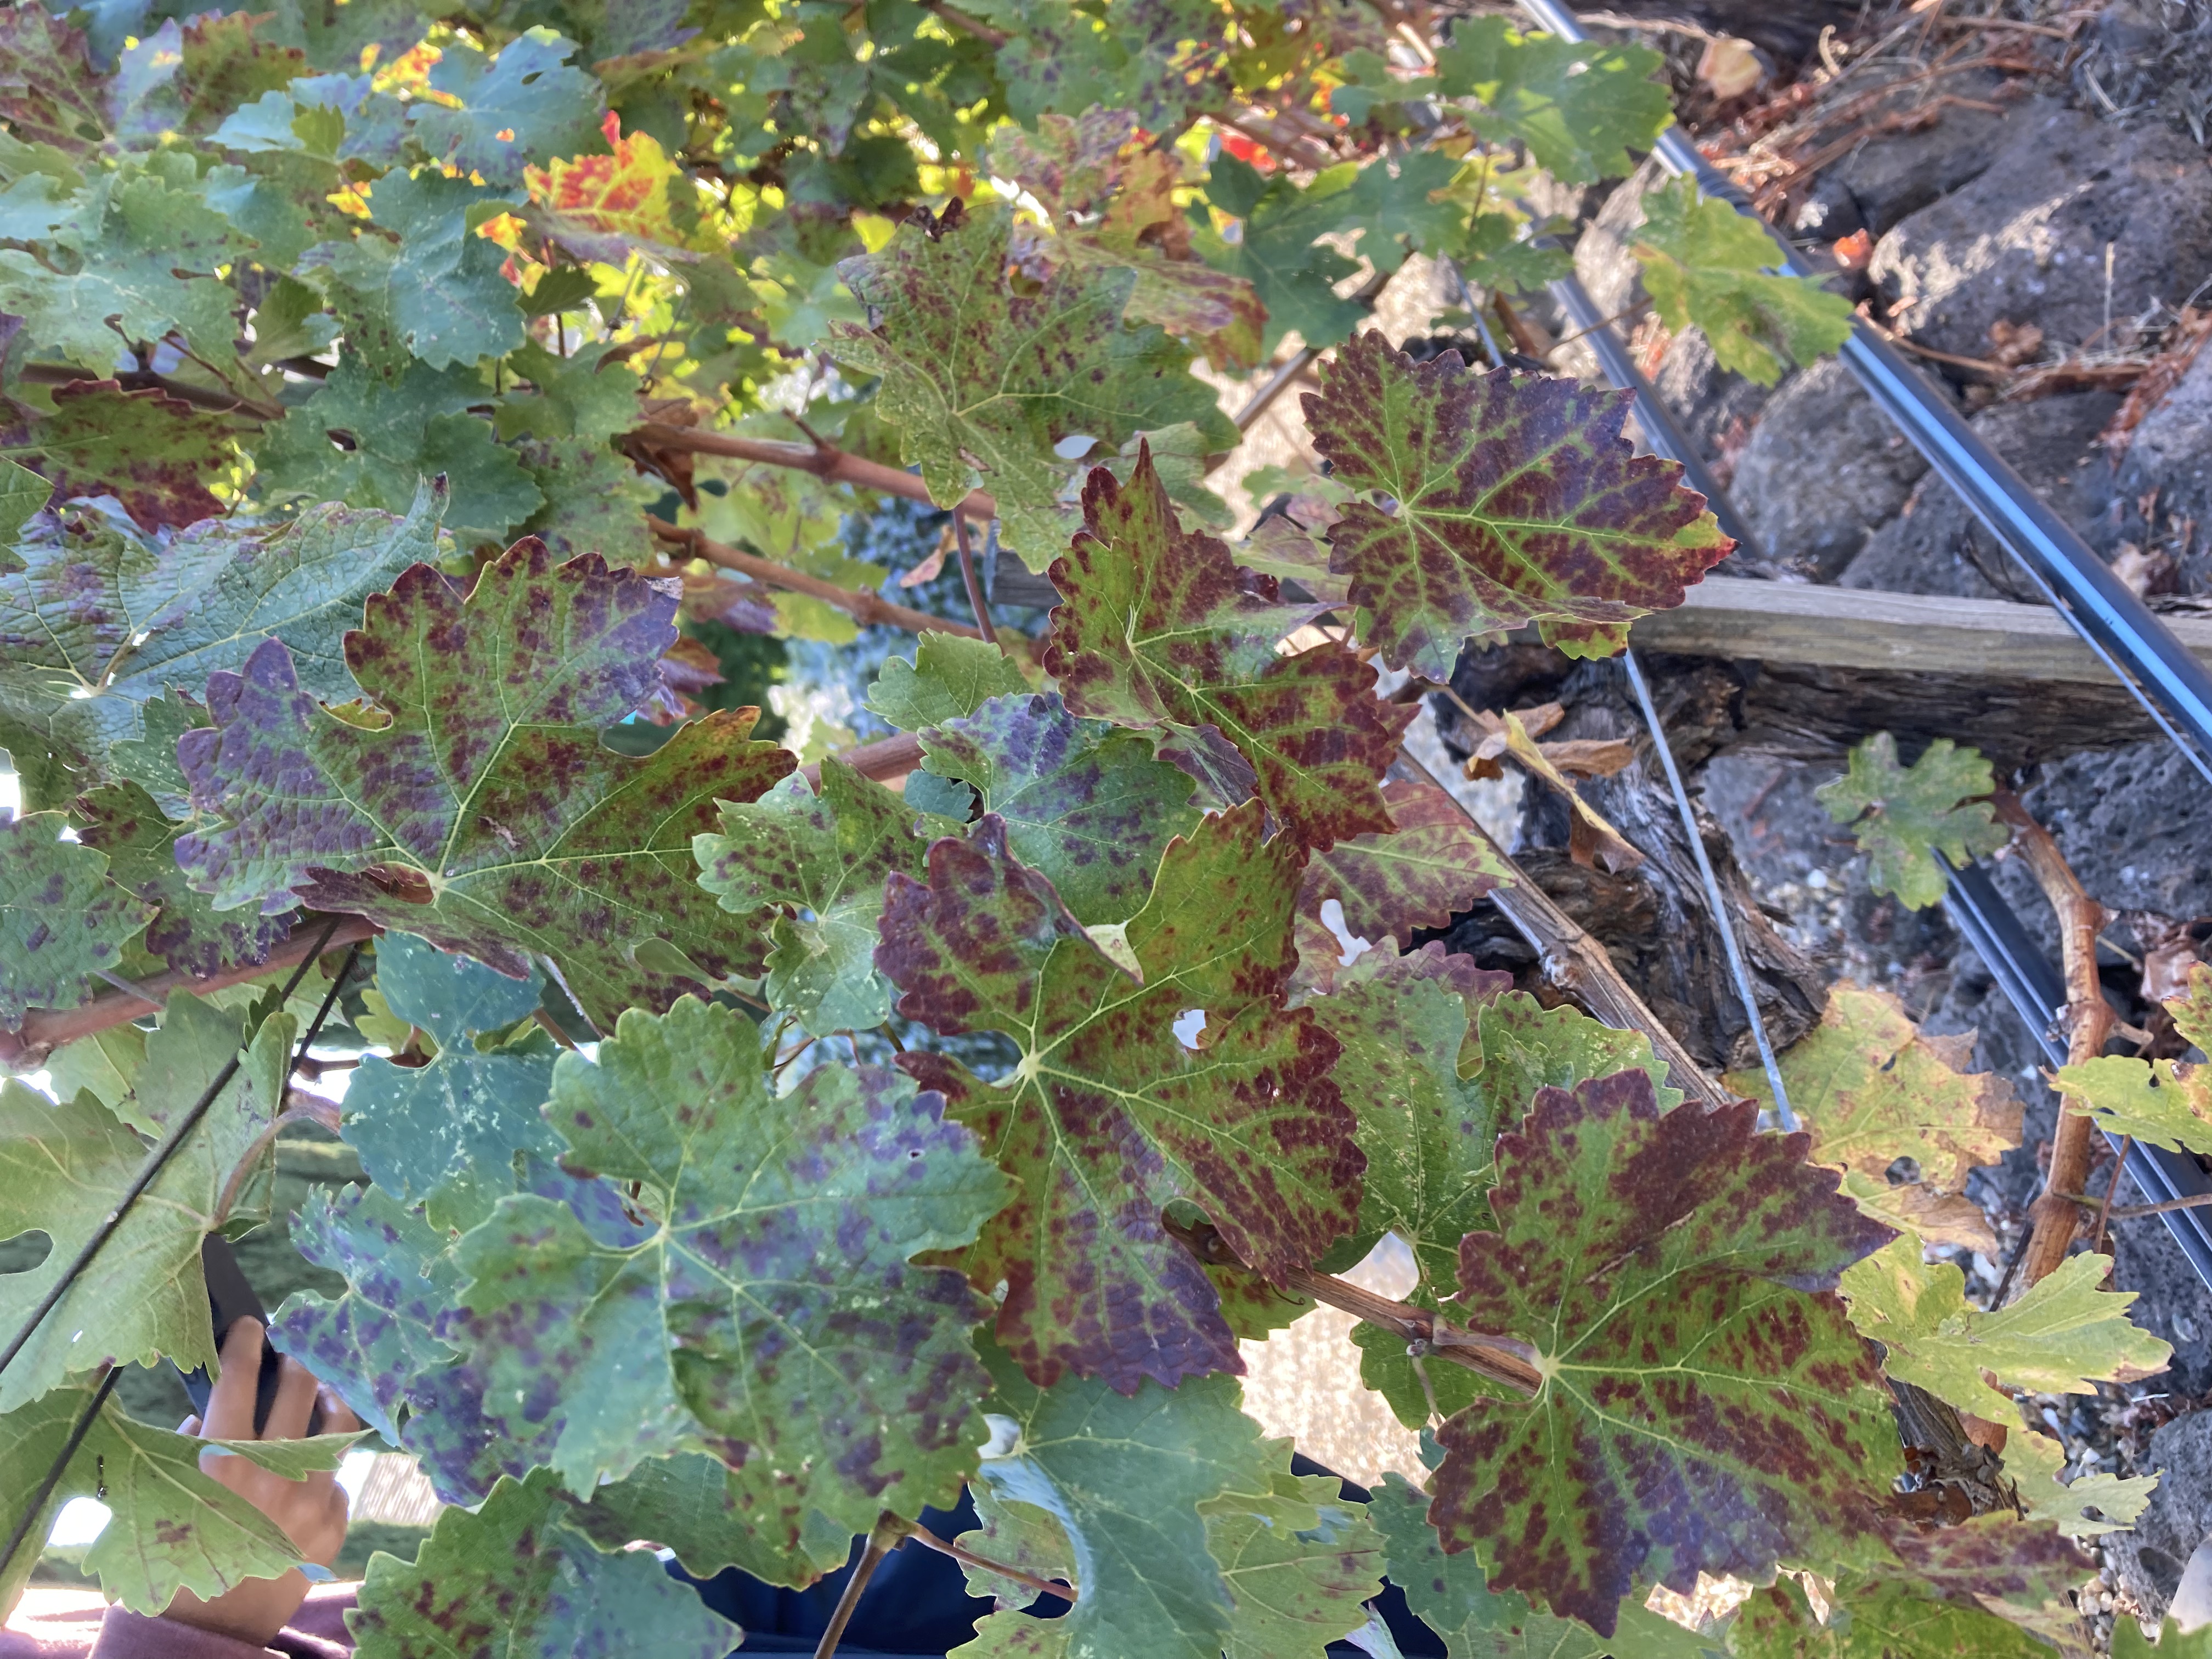
Label: Leafroll 3